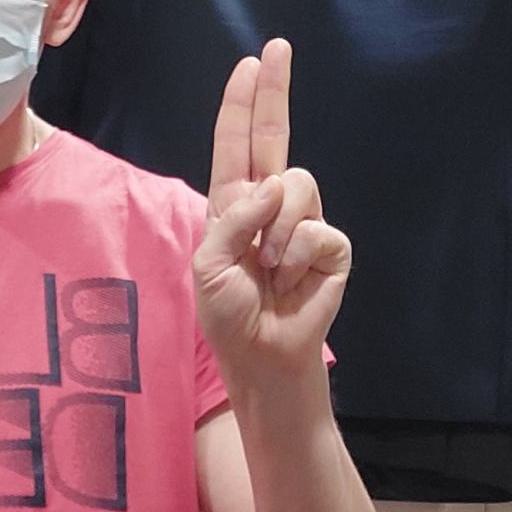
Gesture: two_up